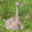
Label: bird